Yarra Valley Railway

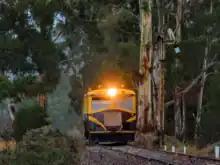
22RM trundles towards Healesville on a morning service

The Lilydale-Melbourne railway was extended from Lilydale to Yarra Flats (now known as Yarra Glen) on the 15 May 1888 with intermediate stations at Coldstream and Yering. Part of the structure included a long timber viaduct with 502 openings near Yarra Glen, spanning the Yarra River and the adjacent flood plains. The extension of the line from Yarra Glen to Healesville required a 1 in 40 (2.5%) climb into a 154.4 metre tunnel with a corresponding descent at nearly the same grade. The Healesville Station opened on 1 March 1889 with an intermediate station at Tarrawarra.